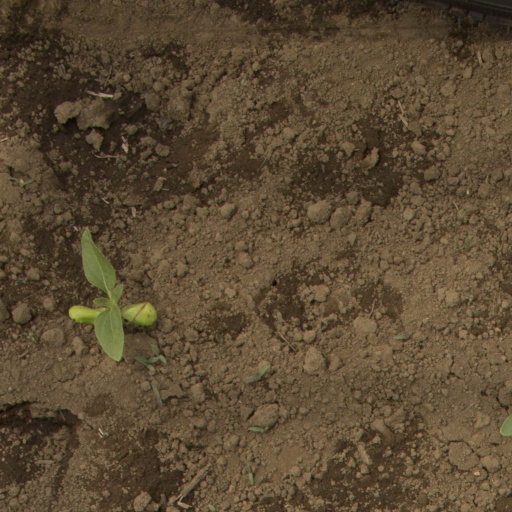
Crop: Jerusalem artichoke